A15 road (England)

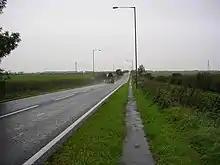
North of Lincoln near Riseholme

Next to the runway at Waddington is an old Vulcan, carrying the number of the plane that bombed Port Stanley.